Economy of Germany

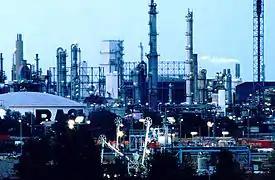
The world's largest coherent chemistry plant BASF in Ludwigshafen

Germany has a social market economy characterised by a highly qualified labour force, a developed infrastructure, a large capital stock, a low level of corruption, and a high level of innovation. It has the largest national economy in Europe, the third largest by nominal GDP in the world, and ranked fifth by GDP (PPP) in 2023.